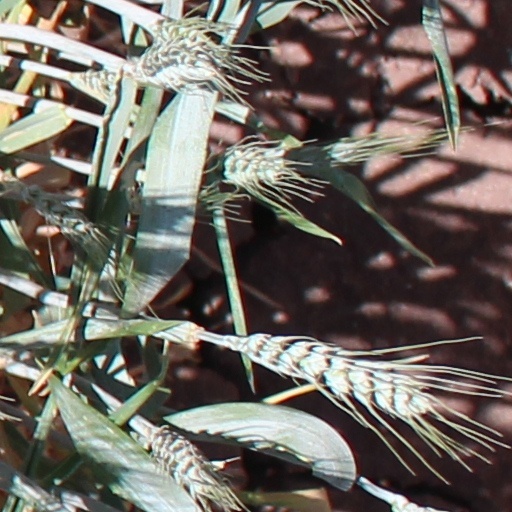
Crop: wheat